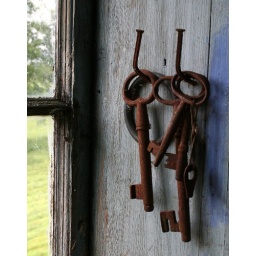
keys in blue window